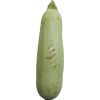
Label: zucchini